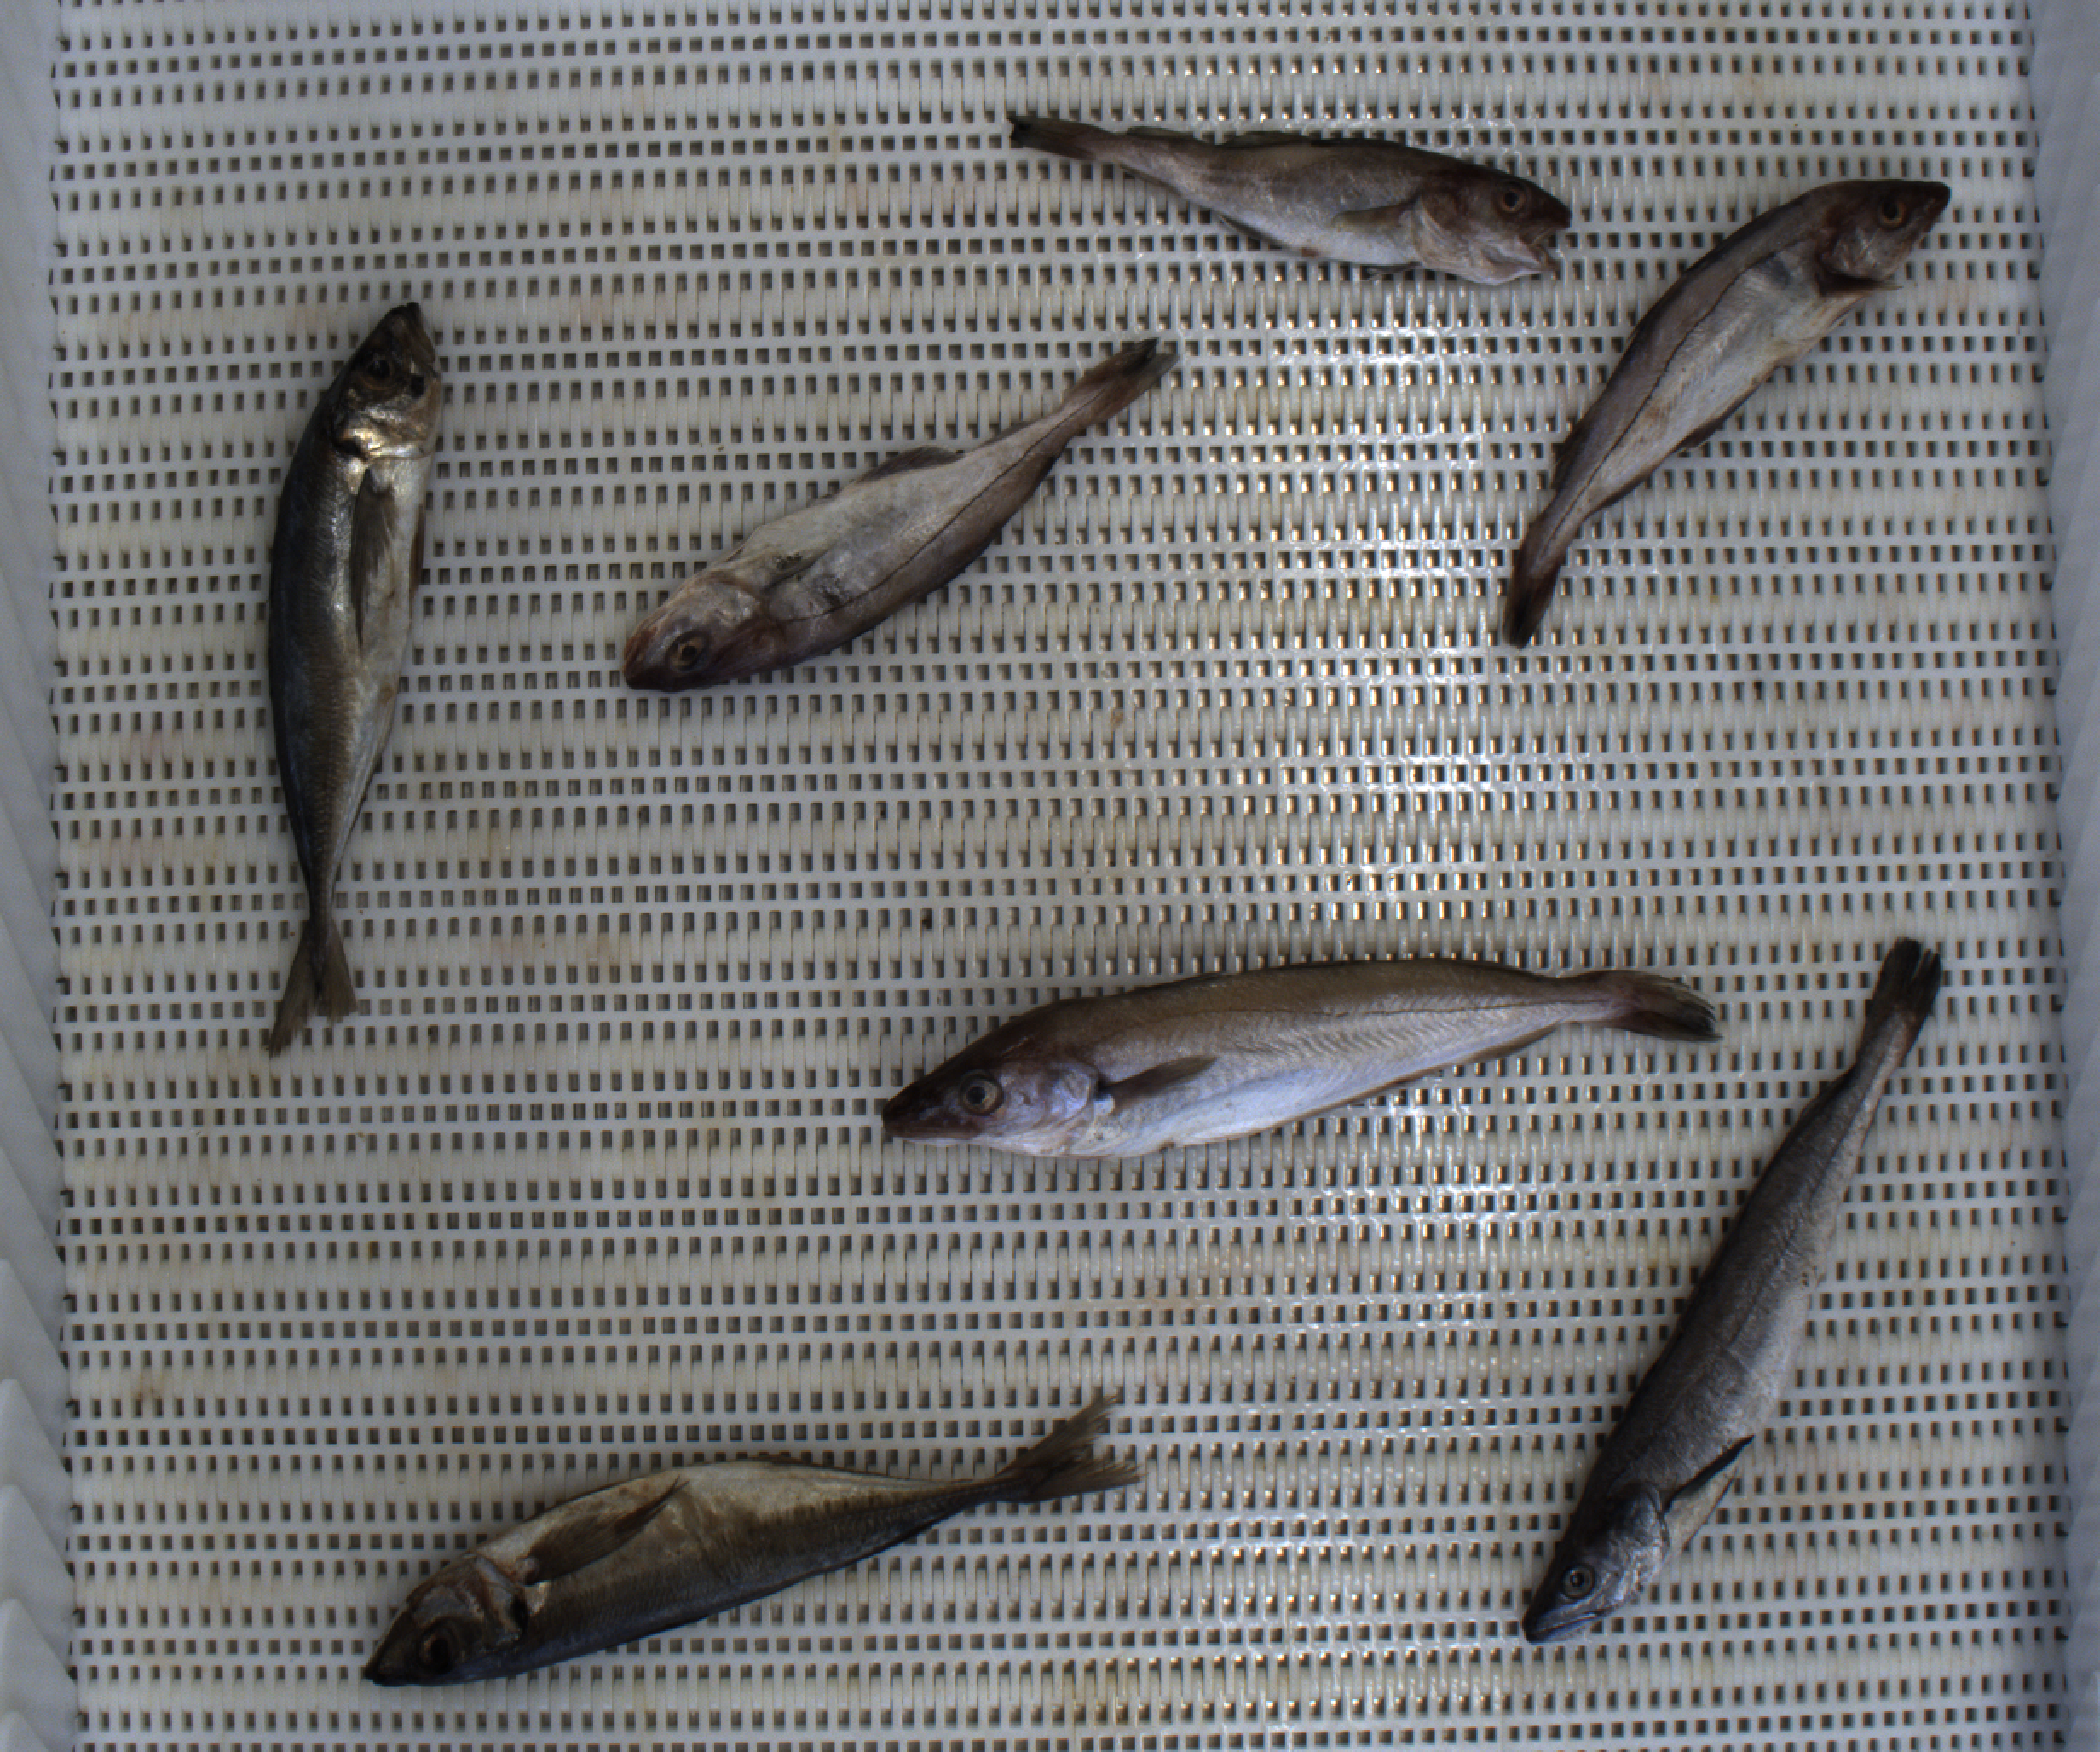
Total fish: 7
Cod: 1
Haddock: 2
Whiting: 1
Hake: 1
Horse mackerel: 2
Saithe: 0
Other: 0